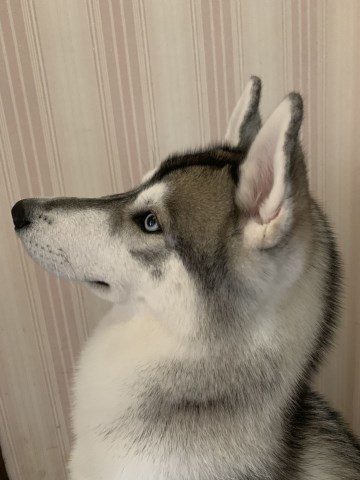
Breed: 1160-n000003-Siberian_husky